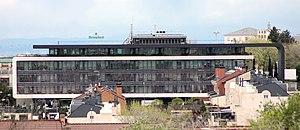
Heineken International /ˈɦɛi.nə.kən/ est un groupe brassicole d’origine néerlandaise fondé en 1873 par Gerard Adriaan Heineken. C’est, en 2015, le deuxième brasseur au niveau mondial, avec une part de marché en volume de 9,1 %, derrière Anheuser-Busch InBev et devant le Danois Carlsberg.